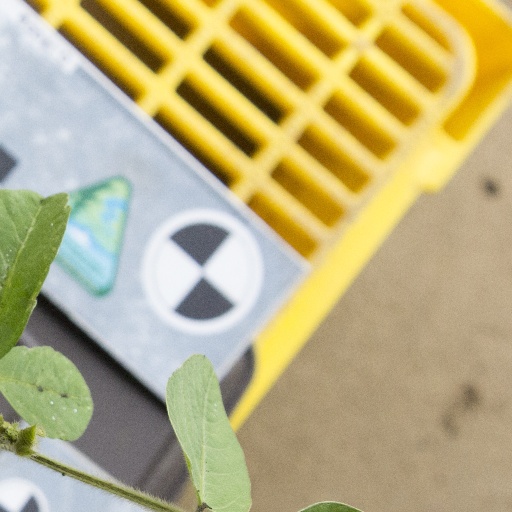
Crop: soybean